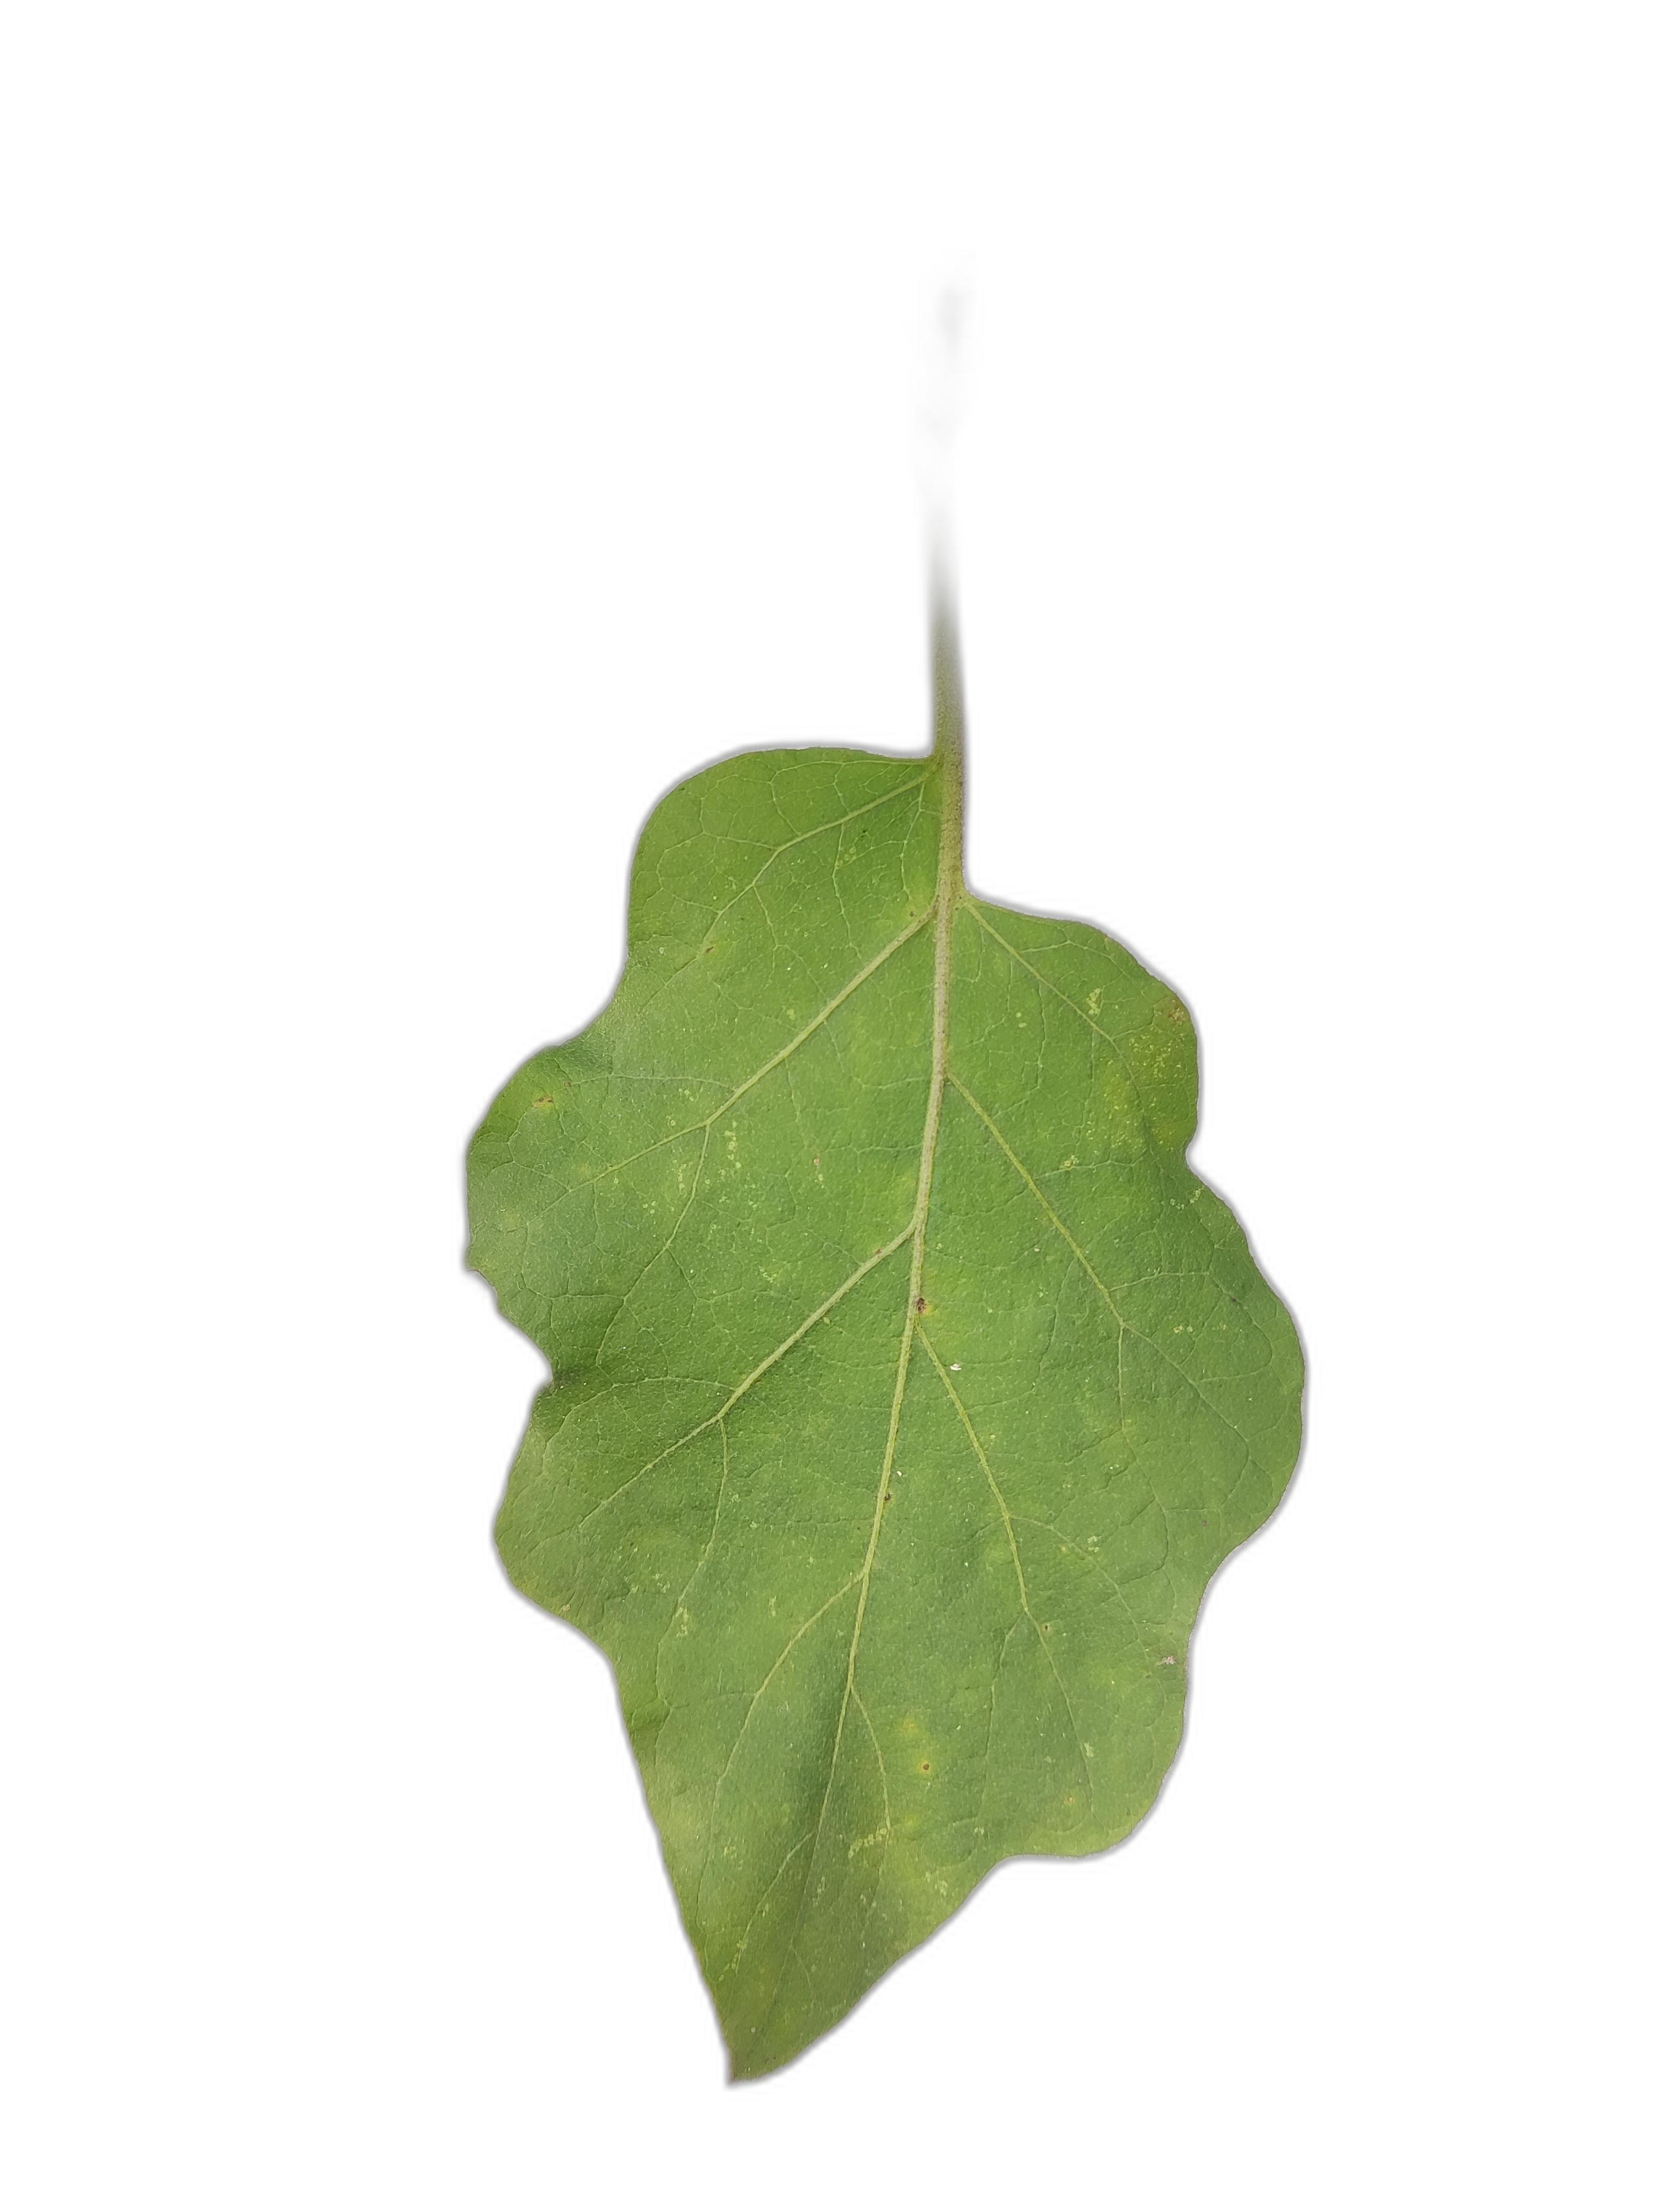
Label: Healthy Leaf